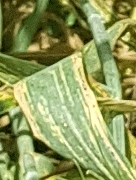
Label: Wheat___Yellow_Rust